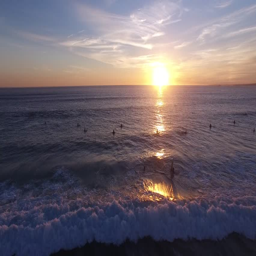
surfers in the water during a beautiful sunset aerial view